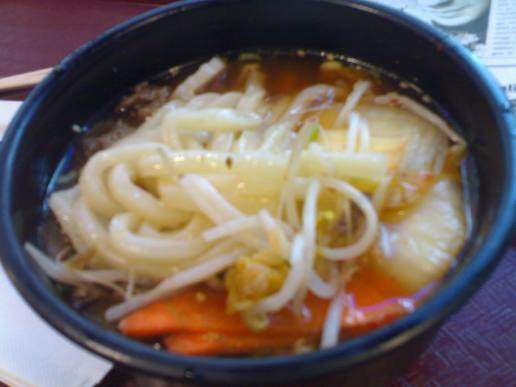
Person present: No